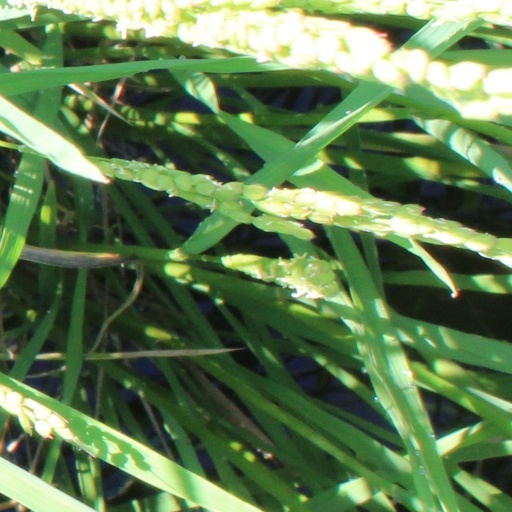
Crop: rice